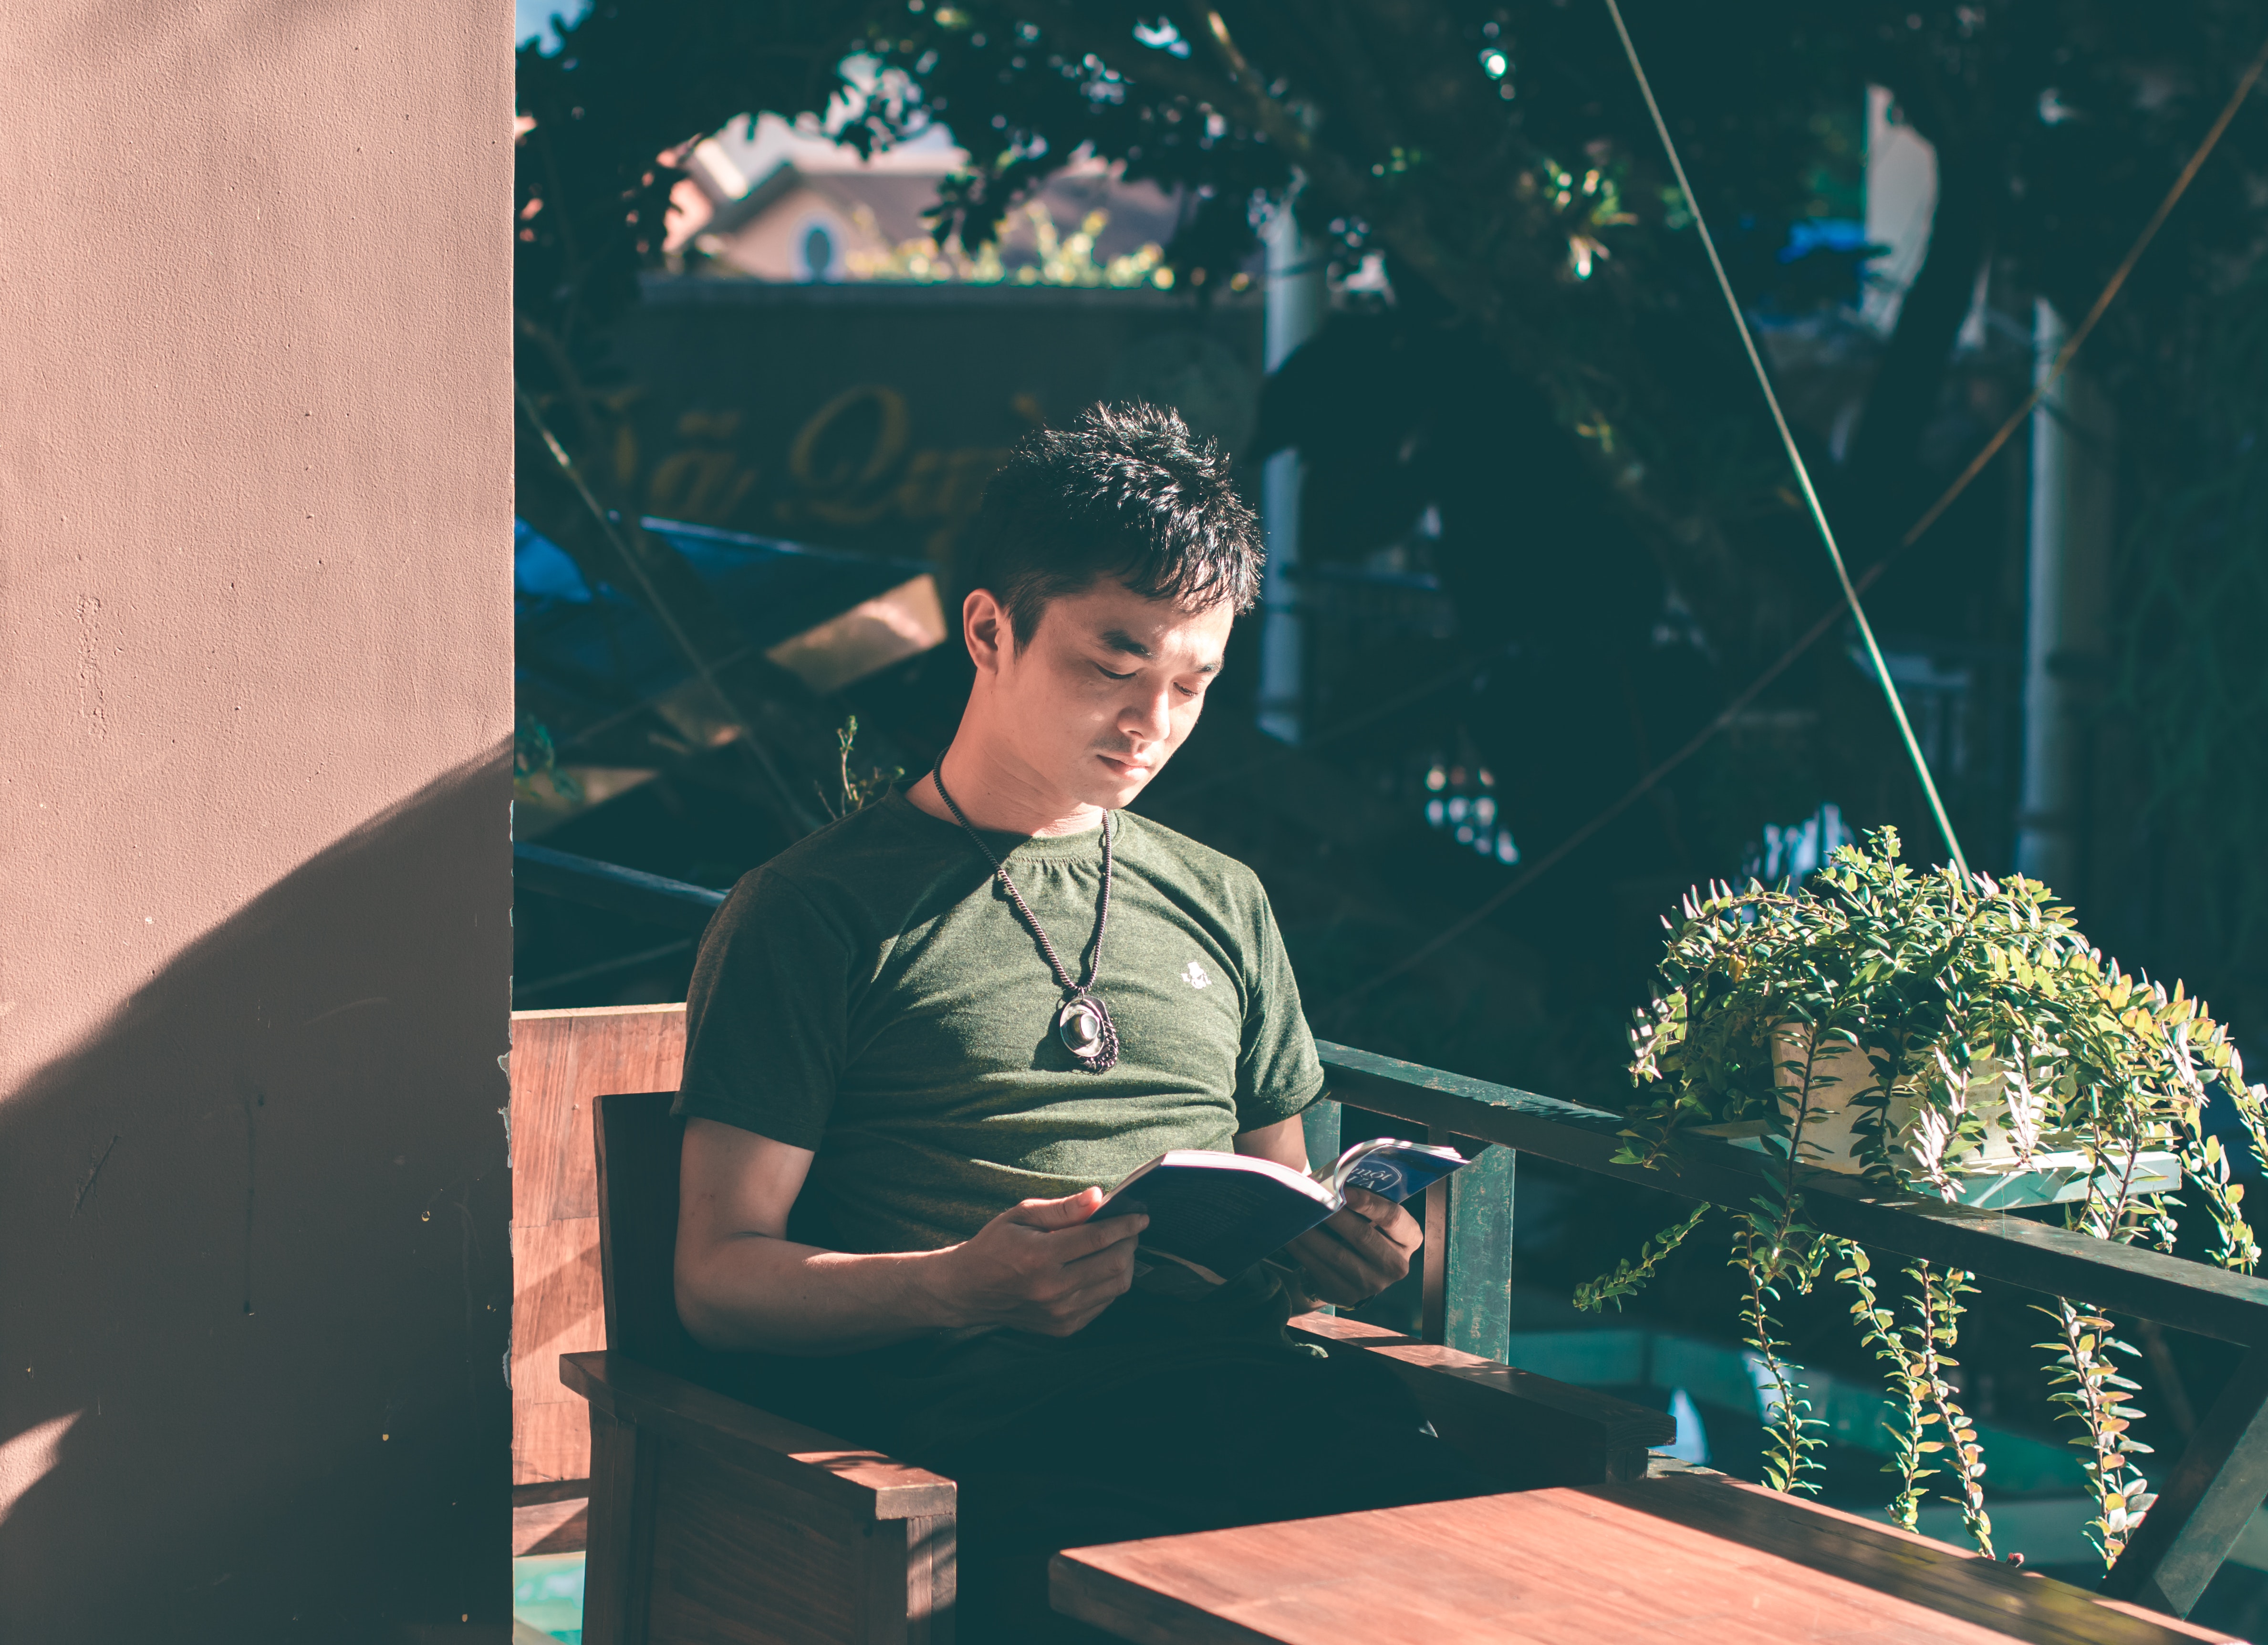
green, cool, tree, photography, plant, leisure, sitting